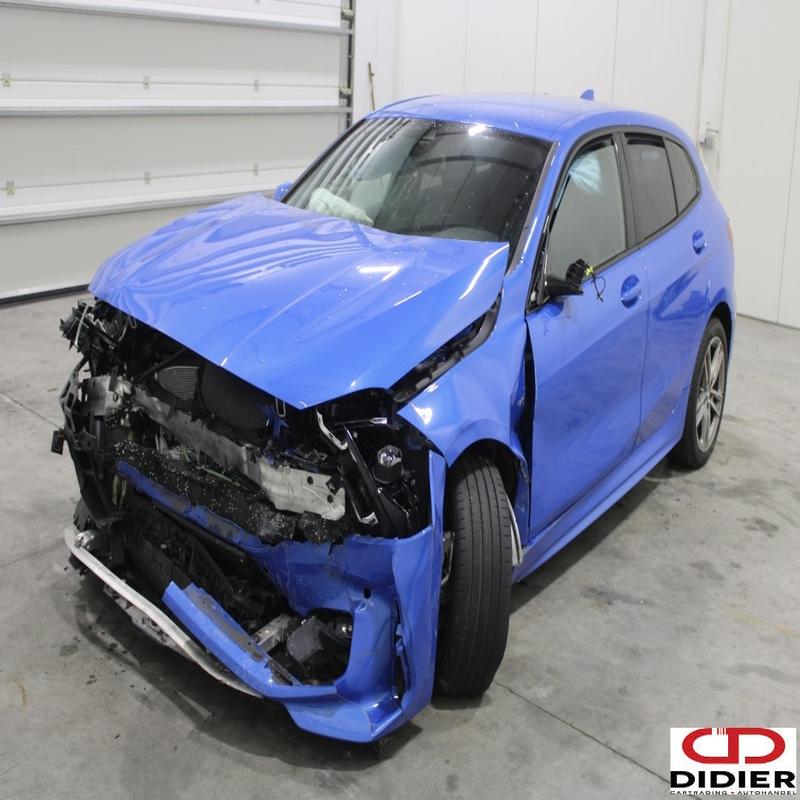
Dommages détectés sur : pare-choc avant, feu avant gauche, capot, aile avant gauche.
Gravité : majeur